Yun Ch'iho

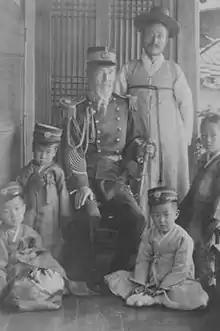
Yun with his family . Yun Ch'iho is standing at the rear. His father, Yun Ung-nyeol is seated, wearing the western uniform of the Korean Empire.

Yun Ch'iho (January 23, 1865 – December 6, 1945) was a Korean politician. His name is sometimes spelled Yun Tchi-Ho, his art name was Chwaong, and his courtesy name was Sŏnghŭm.